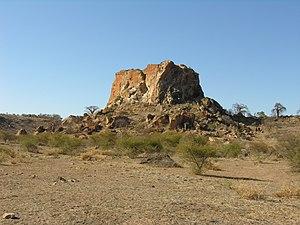
Paysage culturel de Mapungubwe (Afrique du Sud) Español: Paisaje cultural de Mapungubwe 日本語: マプングブエの文化的景観 中文: 马蓬古布韦文化景观